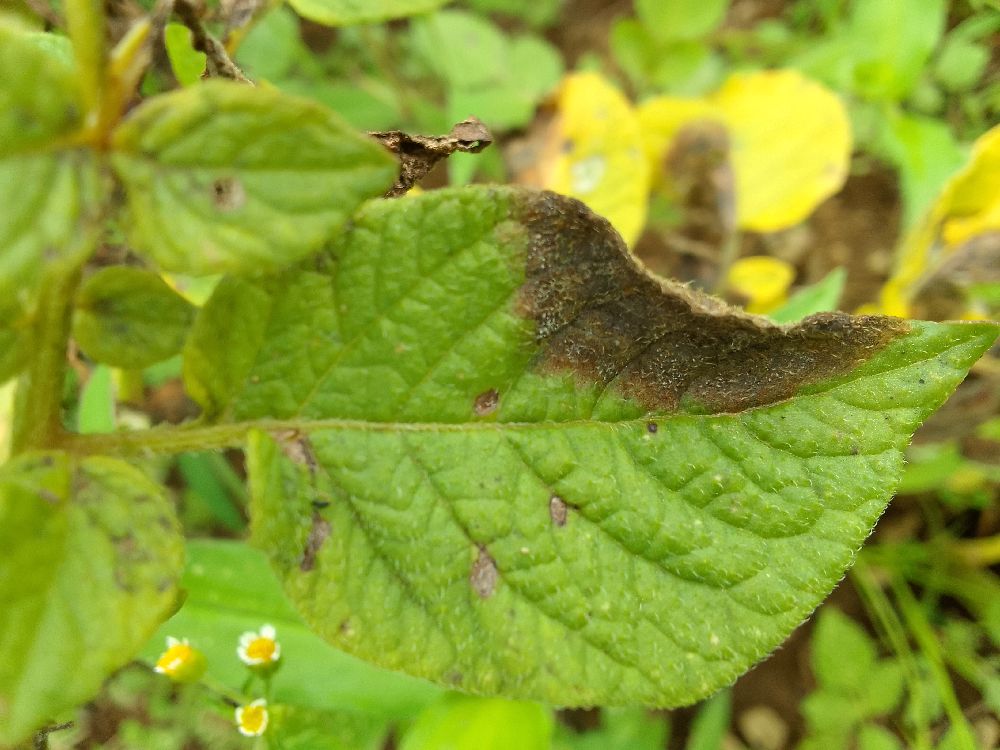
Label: Late blight